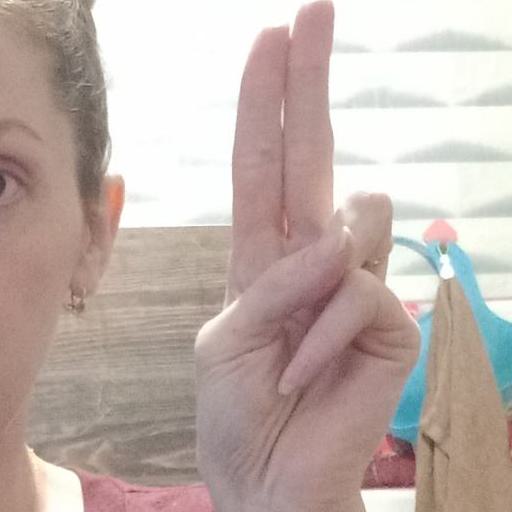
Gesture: two_up